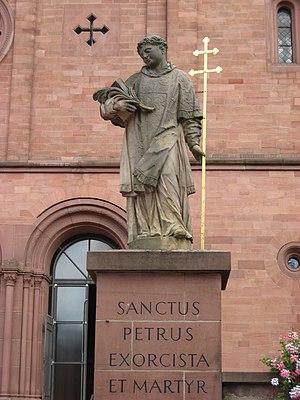
Les saints Marcellin et Pierre sont des martyrs romains. L’un était prêtre et l’autre exorciste. Ils sont mentionnés dans la première prière eucharistique de la liturgie latine. Liturgiquement ils sont commémorés le 2 juin.